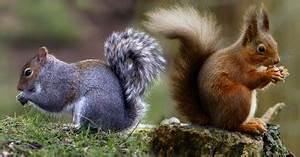
squirrel